Komtar

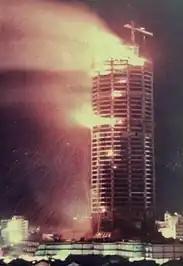
Fire engulfed the upper half of the skyscraper in January 1983.

In 1972, PDC began preparations for phase one. The City Council and state government owned of land for its construction. Between 1972 and 1973, the state government acquired the necessary land available, predominantly from inherited landlords of the Straits Chinese elite. The total cost of land and property acquisitions was estimated at RM26.2 million in 1977 (RM100.6 million in 2023 value).